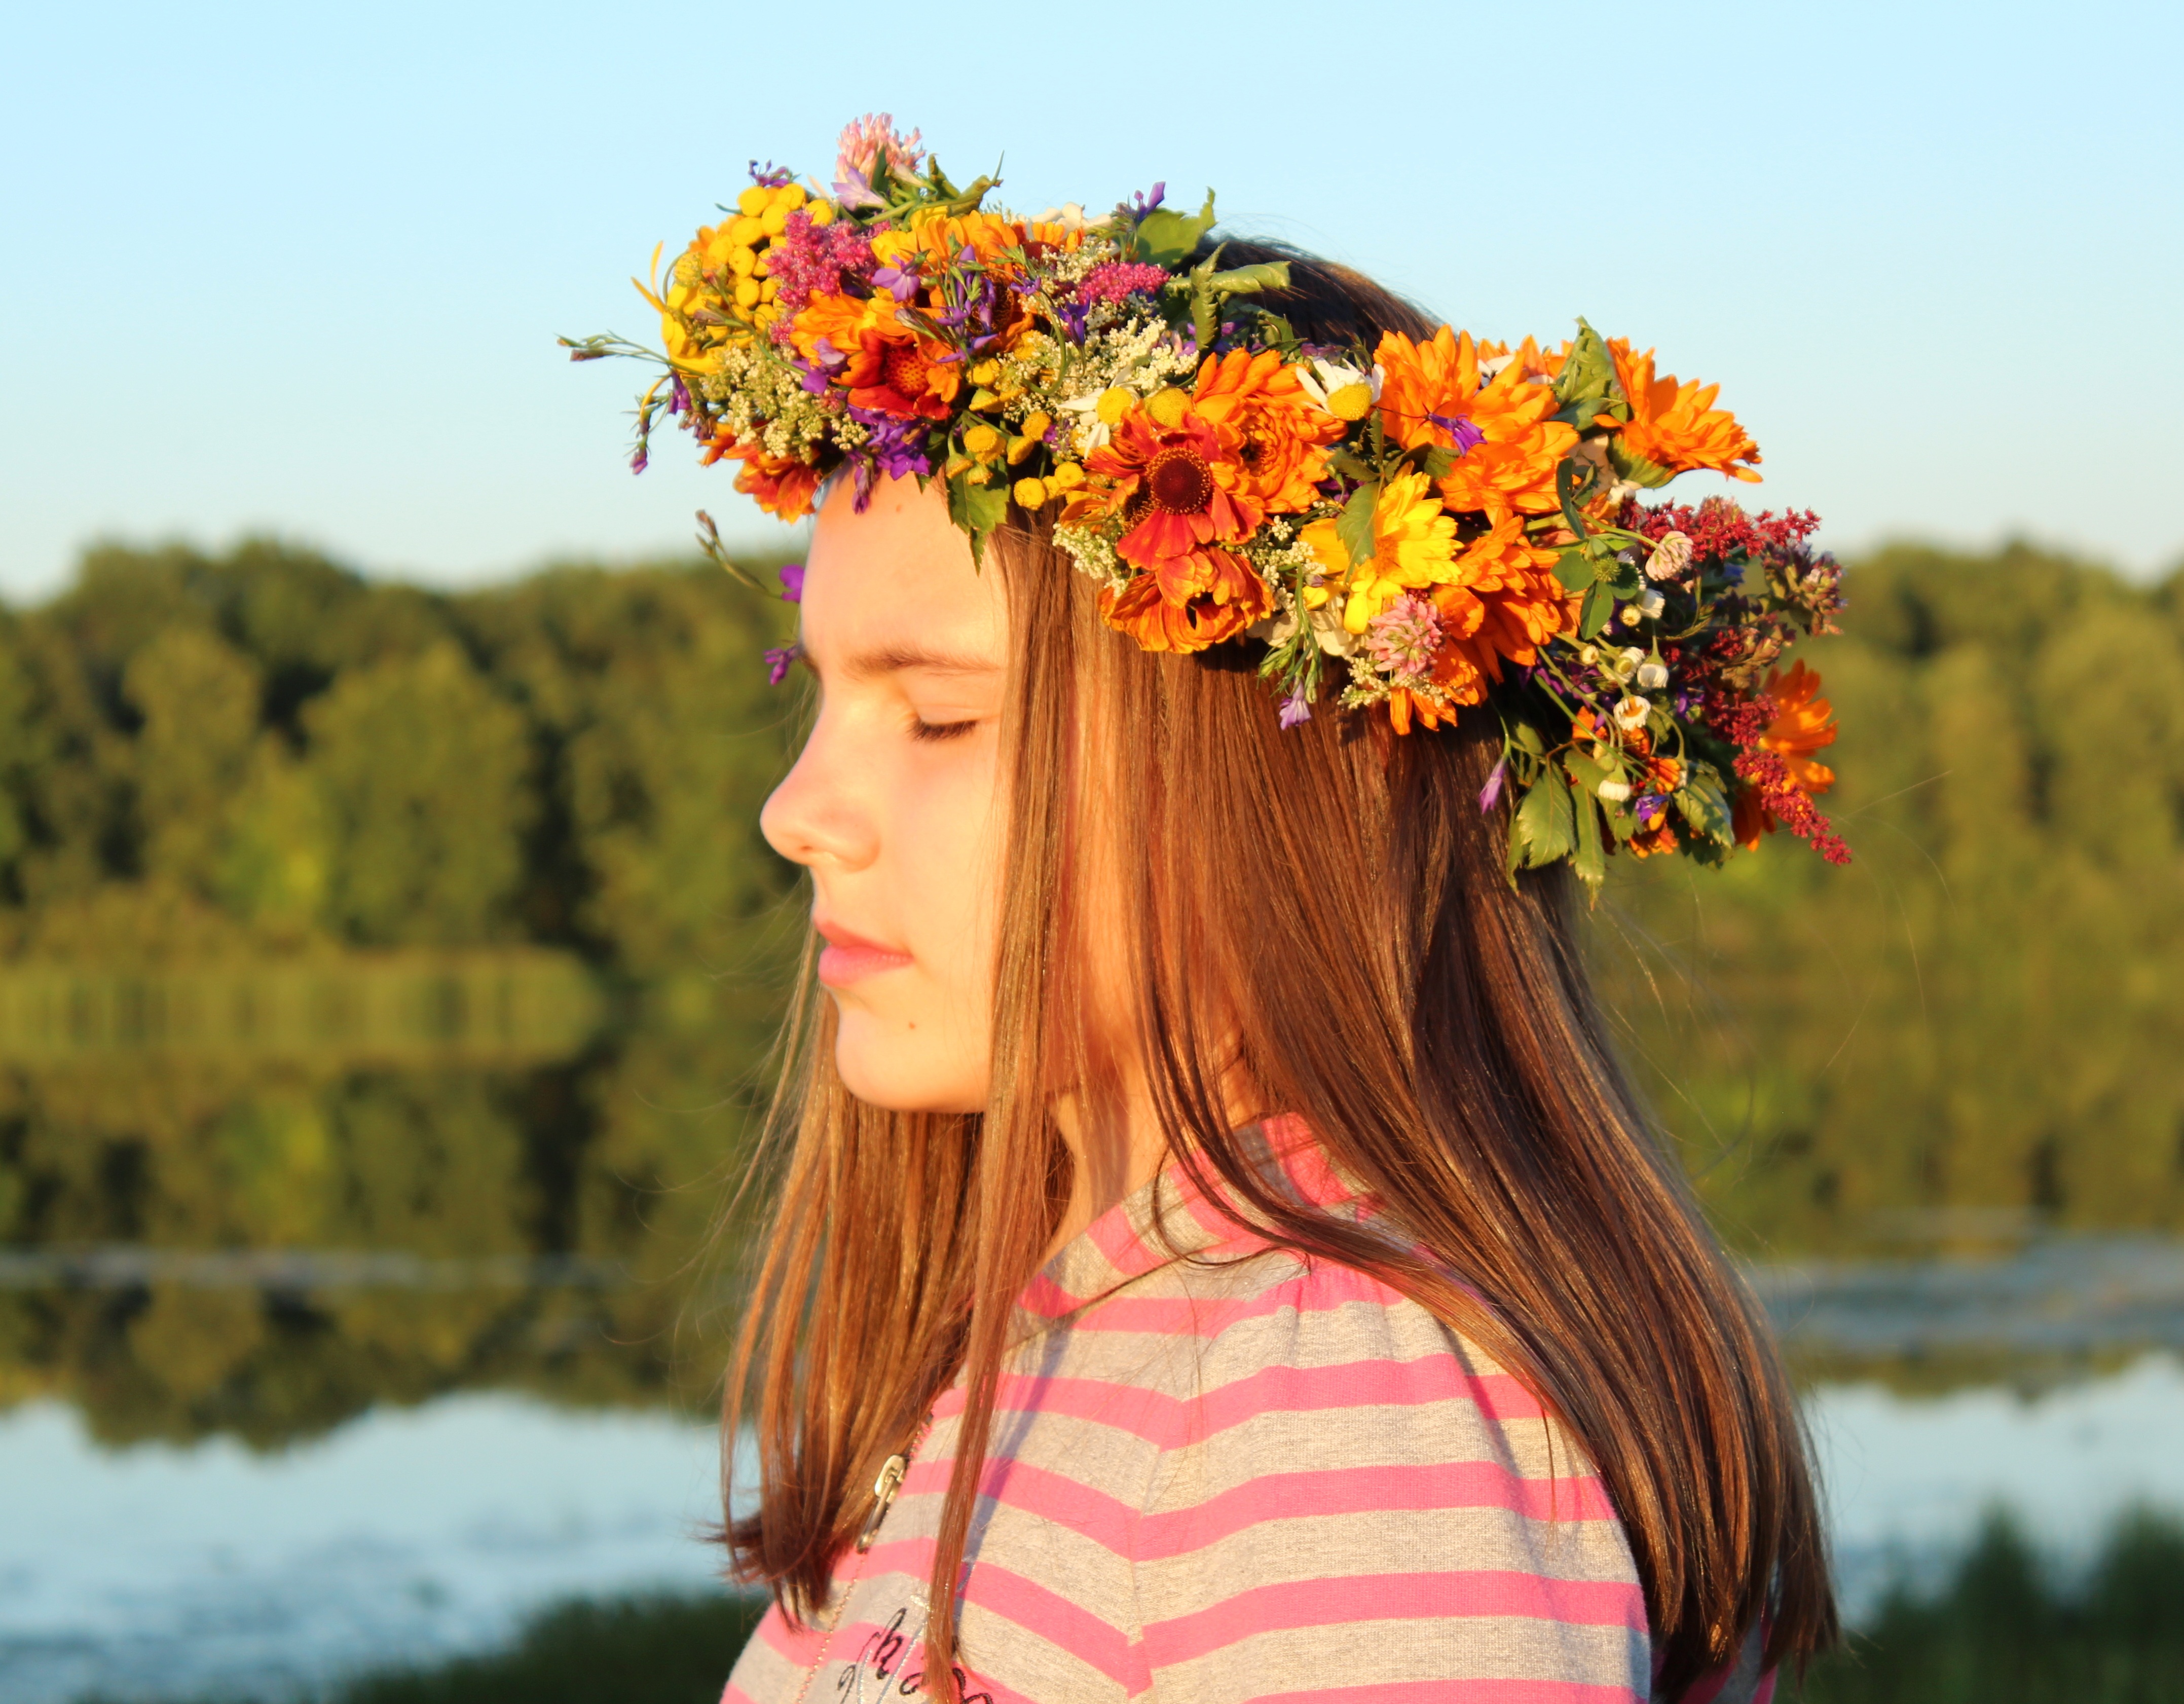
nature, person, plant, girl, woman, flower, lake, dawn, cute, portrait, spring, red, youth, autumn, clothing, yellow, bride, flora, baby, health, season, hairstyle, smile, life, wreath, flowers, dress, meditation, cap, beauty, joy, beautiful, fairy, floristry, legend, antiquity, conspiracy, photo shoot, witchcraft, werewolf, flower bouquet, sorceress, rite, winsome, heathenism